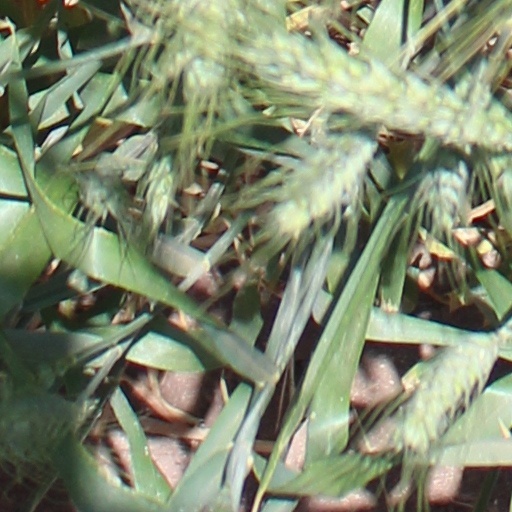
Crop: wheat